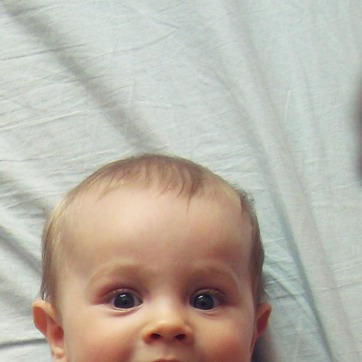
Material: hair